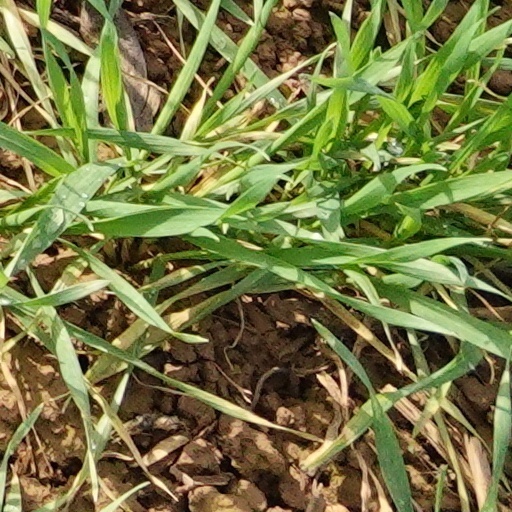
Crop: wheat